Yelena Belova (Marvel Cinematic Universe)

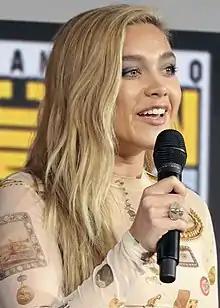
Pugh promoting "Black Widow" at the 2019 San Diego Comic-Con

Pugh first appeared as the character in "Black Widow" (2021), where director Cate Shortland said that Natasha Romanoff / Black Widow would be "handing [Belova] the baton" which would go on to "propel another female storyline". On her character, Pugh called Belova "a lethal weapon but also a bit of a kid", adding that she "has no clue how to live as a human being".